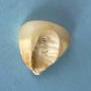
Maize quality: Bad